British Rail Class 350

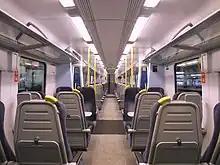
The neutral colour scheme interior of the Class 350/1

The Class 350/1 units were originally part of an order for 32 five-car units for South West Trains. However, they were never built as such. Of the 160 carriages ordered, 40 were diverted as an additional 10 four-car Class 450 units, and the remaining 120 were modified as 30 four-car Class 350/1 units. These entered service in 2005 and were used jointly by Central Trains and Silverlink, both owned by National Express. The top speed of the fleet was originally , but all 350/1s were modified to allow running from December 2012, in order to make better use of paths on the busy West Coast Main Line.